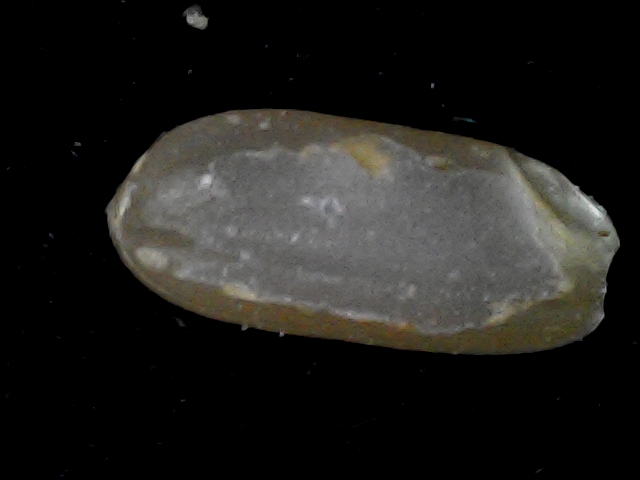
Rice variety: BD76